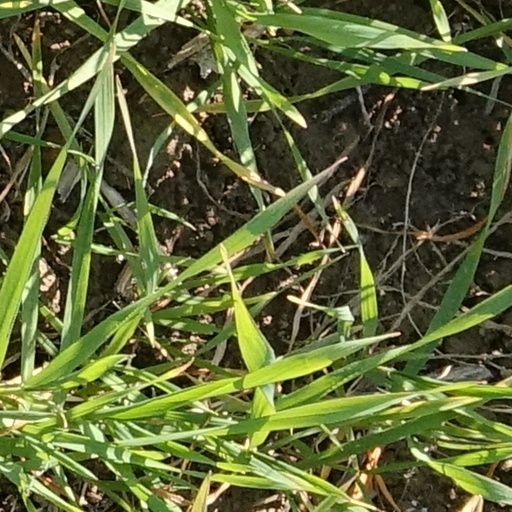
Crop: wheat